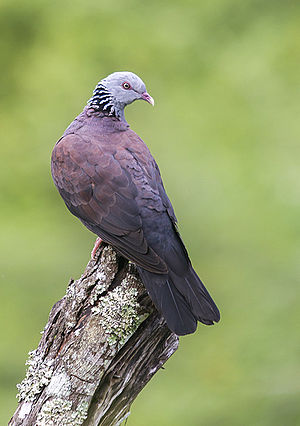
Nilgiridue
Nilgiridue er en dueart, der lever i det sydvestlige Indien.